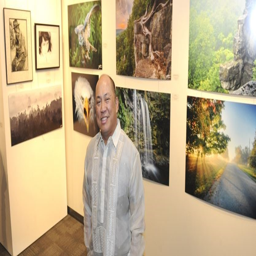
photographer unveils exhibit featuring a day in the life of person